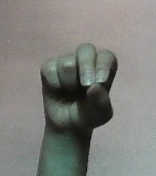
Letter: gaaf